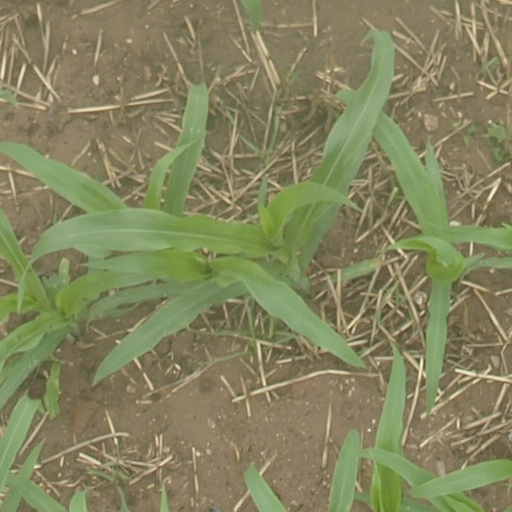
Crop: maize; corn